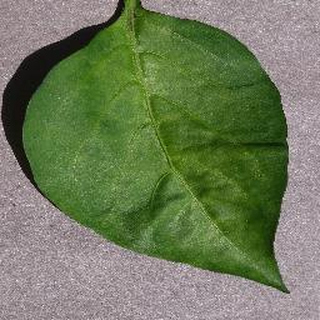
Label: healthy_bell_pepper